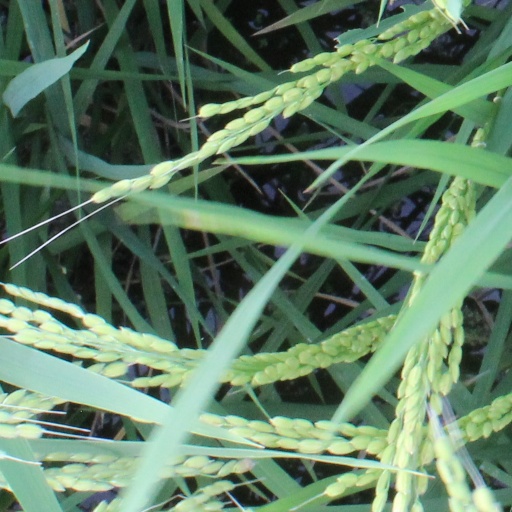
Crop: rice